María Francisca de Sales Portocarrero, 16th Duchess of Peñaranda

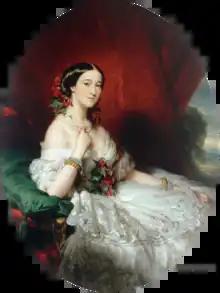
Portrait by Franz Xaver Winterhalter, 1854

María Francisca de Sales "Paca" de Palafox Portocarrero y Kirkpatrick, 16th Duchess of Peñaranda de Duero (29 January 1825 – 16 September 1860), also known as Paca de Alba, was a Spanish noblewoman and the sister of Eugénie de Montijo, Empress of the French. She was the 16th Duchess of Peñaranda de Duero in her own right and a Grandee of Spain, and she inherited many other titles from her father. She was also Duchess of Alba by virtue of her marriage to Jacobo Fitz-James Stuart, 15th Duke of Alba.